Demographics of Egypt

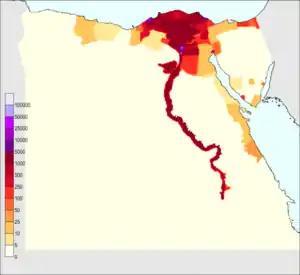
2010 population density

Egypt is the most populous country in the Middle East, and the third-most populous on the African continent, after Nigeria, Ethiopia. About 95% of the country's 107 million people (May 2025) live along the banks of the Nile and in the Nile Delta, which fans out north of Cairo; and along the Suez Canal. These regions are among the world's most densely populated, containing an average of over 1,540 people per km, as compared to 96 persons per km for the country as a whole.